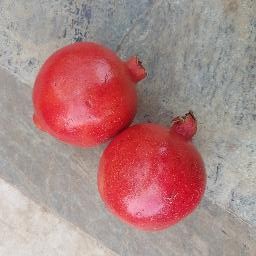
Fruit: Pomegranate
Quality: Good